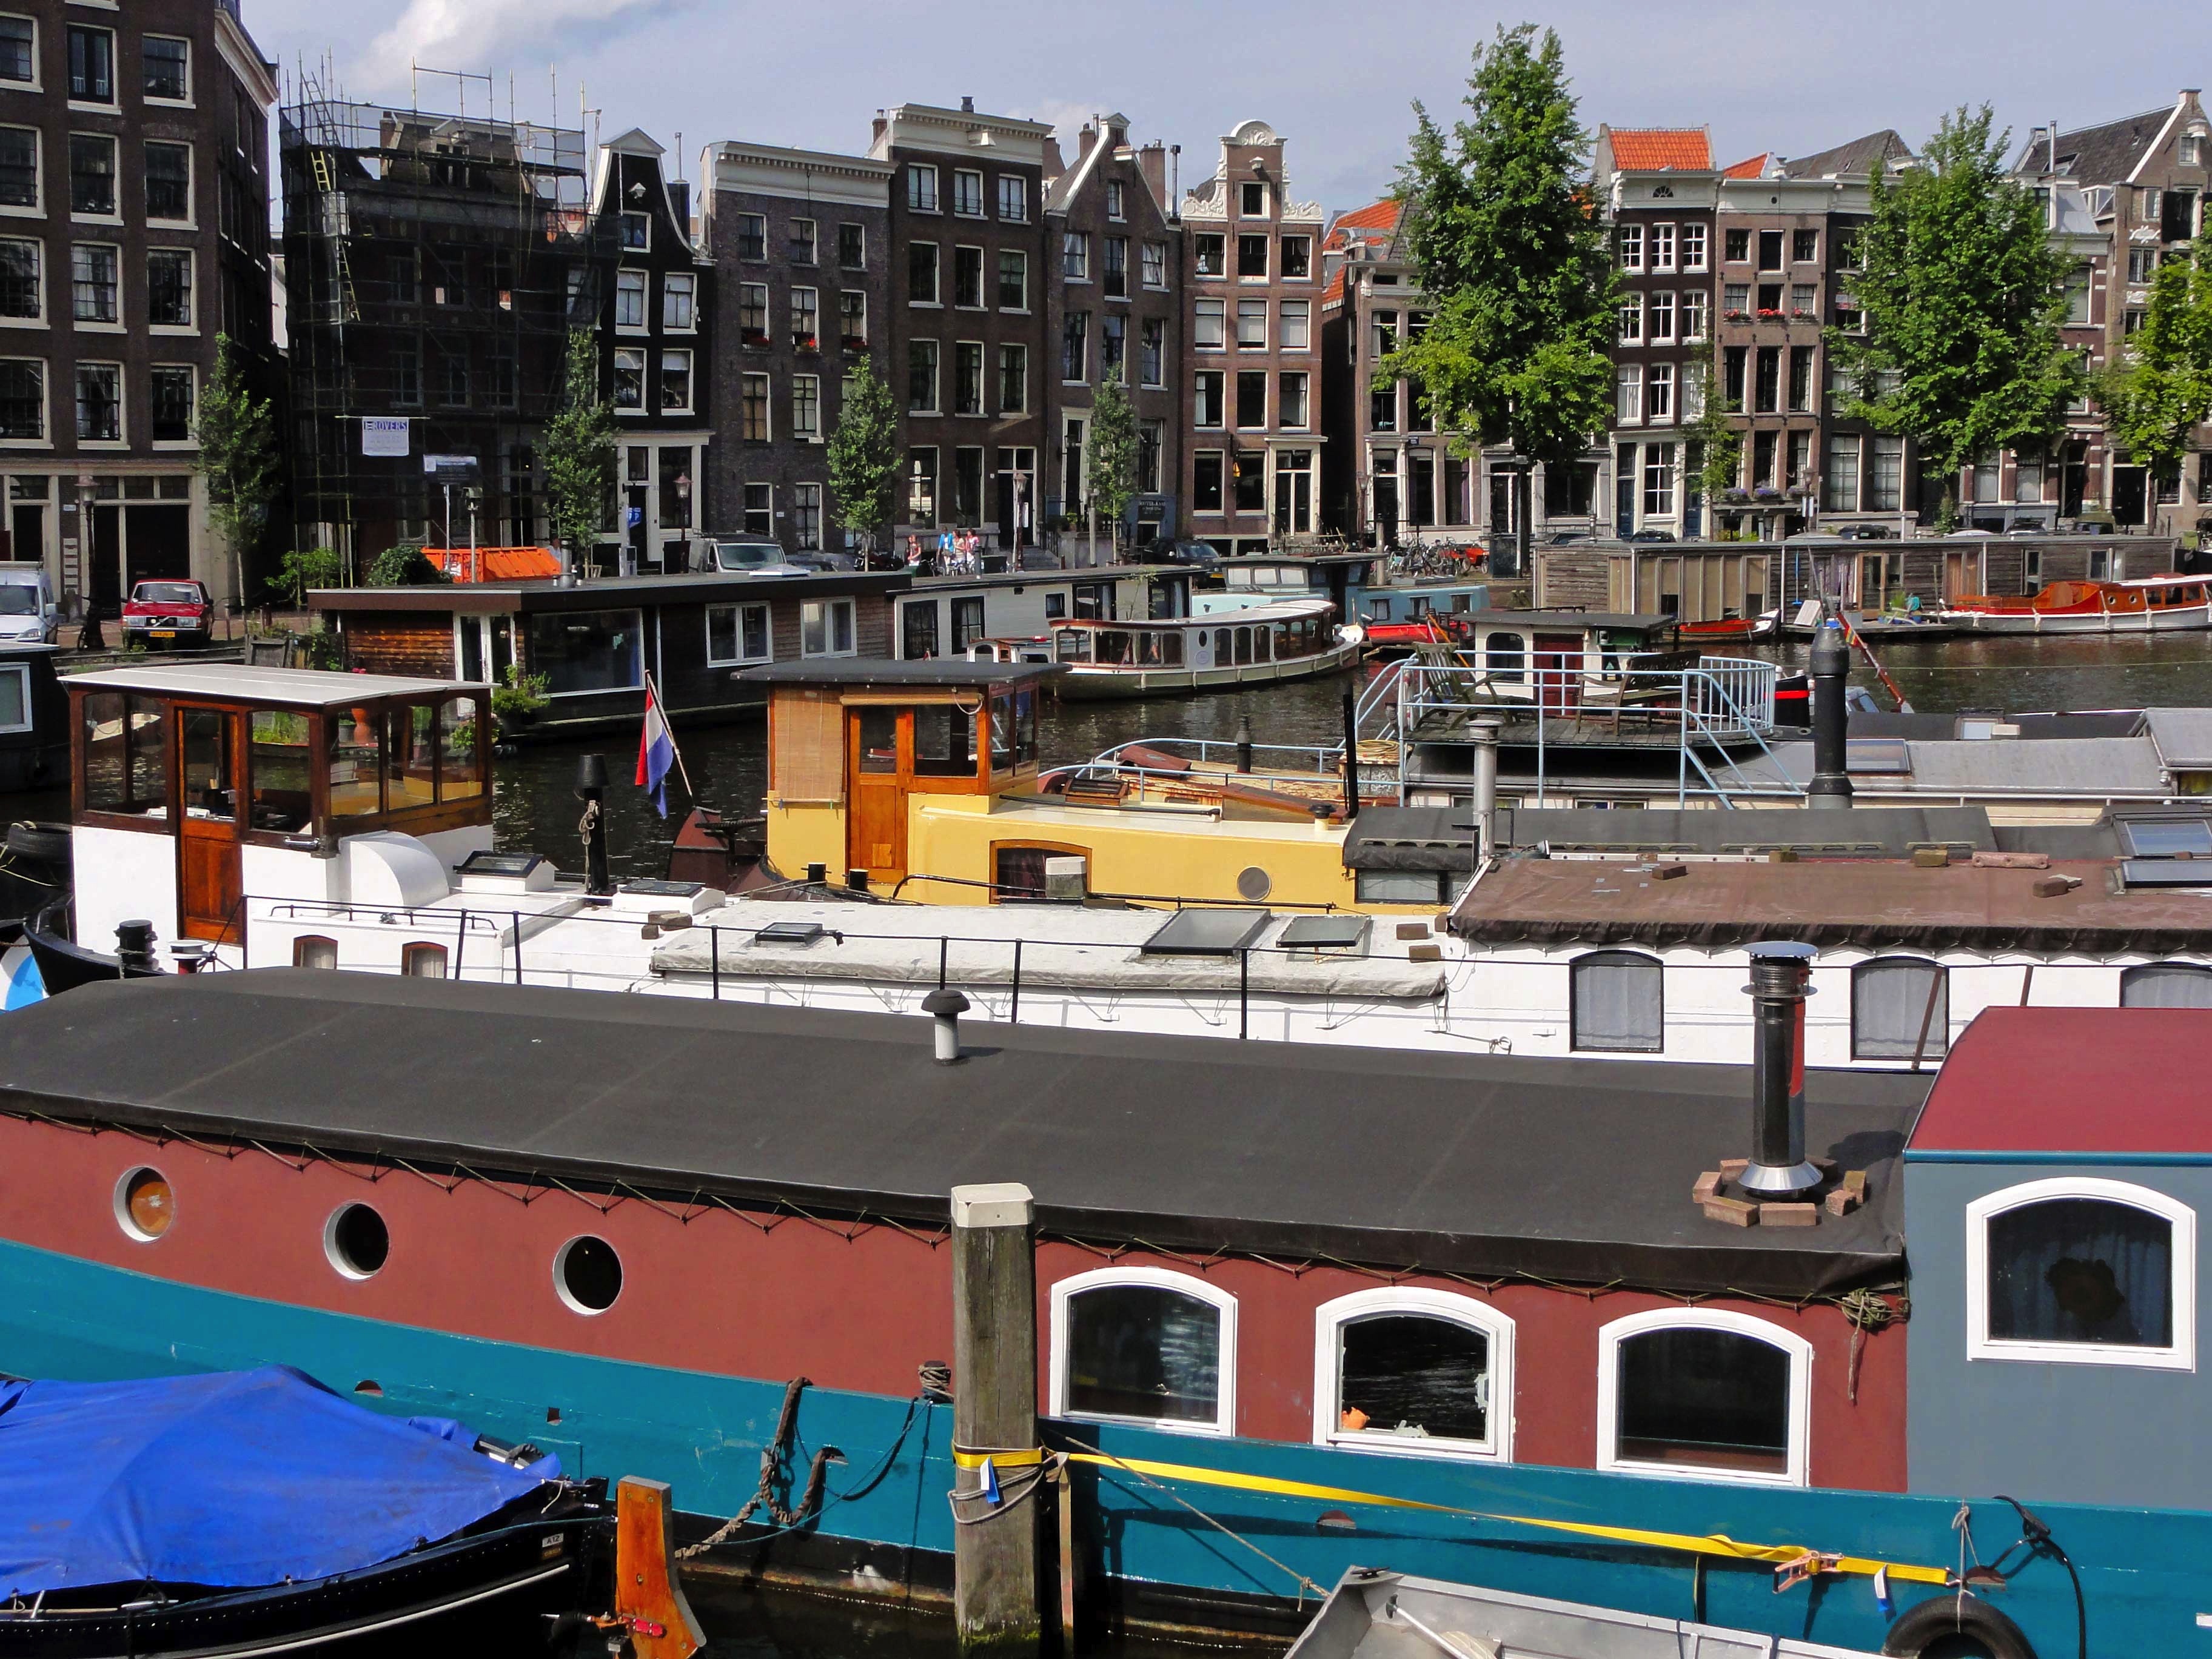
water, nature, dock, architecture, boat, town, city, urban, pier, cityscape, downtown, transport, vehicle, bay, harbor, waterway, public transport, outside, amsterdam, netherlands, buildings, boats, ships, cities, urban area